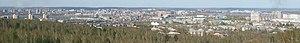
Irkoutsk est une ville de Russie méridionale et la capitale de l'oblast d'Irkoutsk, en Sibérie centrale. Sa population s'élevait à 623 562 en 2020, faisant d'elle l'une des villes les plus peuplées de la région économique de Sibérie orientale. Depuis sa connexion au Transsibérien à la fin du XIXᵉ siècle, elle est surnommée le « petit Paris de la Sibérie ».